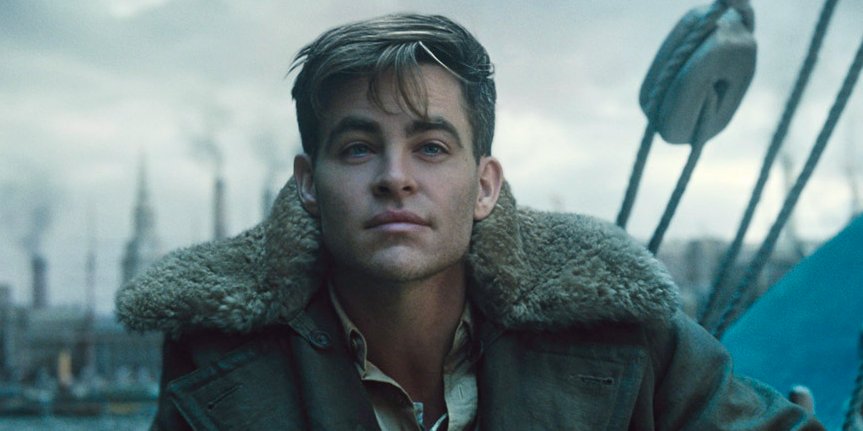
Gender: men